Salar de Pedernales

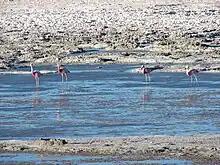
Flamingoes in the salt flat

Salar de Pedernales features a high-desert climate, with mean annual precipitation of – and an annual average temperature of , with high temperature differences between night and day. Salar de Pedernales lies in the transition area between the summer and winter rain region; precipitation originates from the Pacific Ocean in May to June and falls in the form of snow and rain. During summer, occasionally precipitation extends from Argentina to Salar de Pedernales. Estimates of the evaporation of water have a wide range.